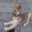
Label: dog